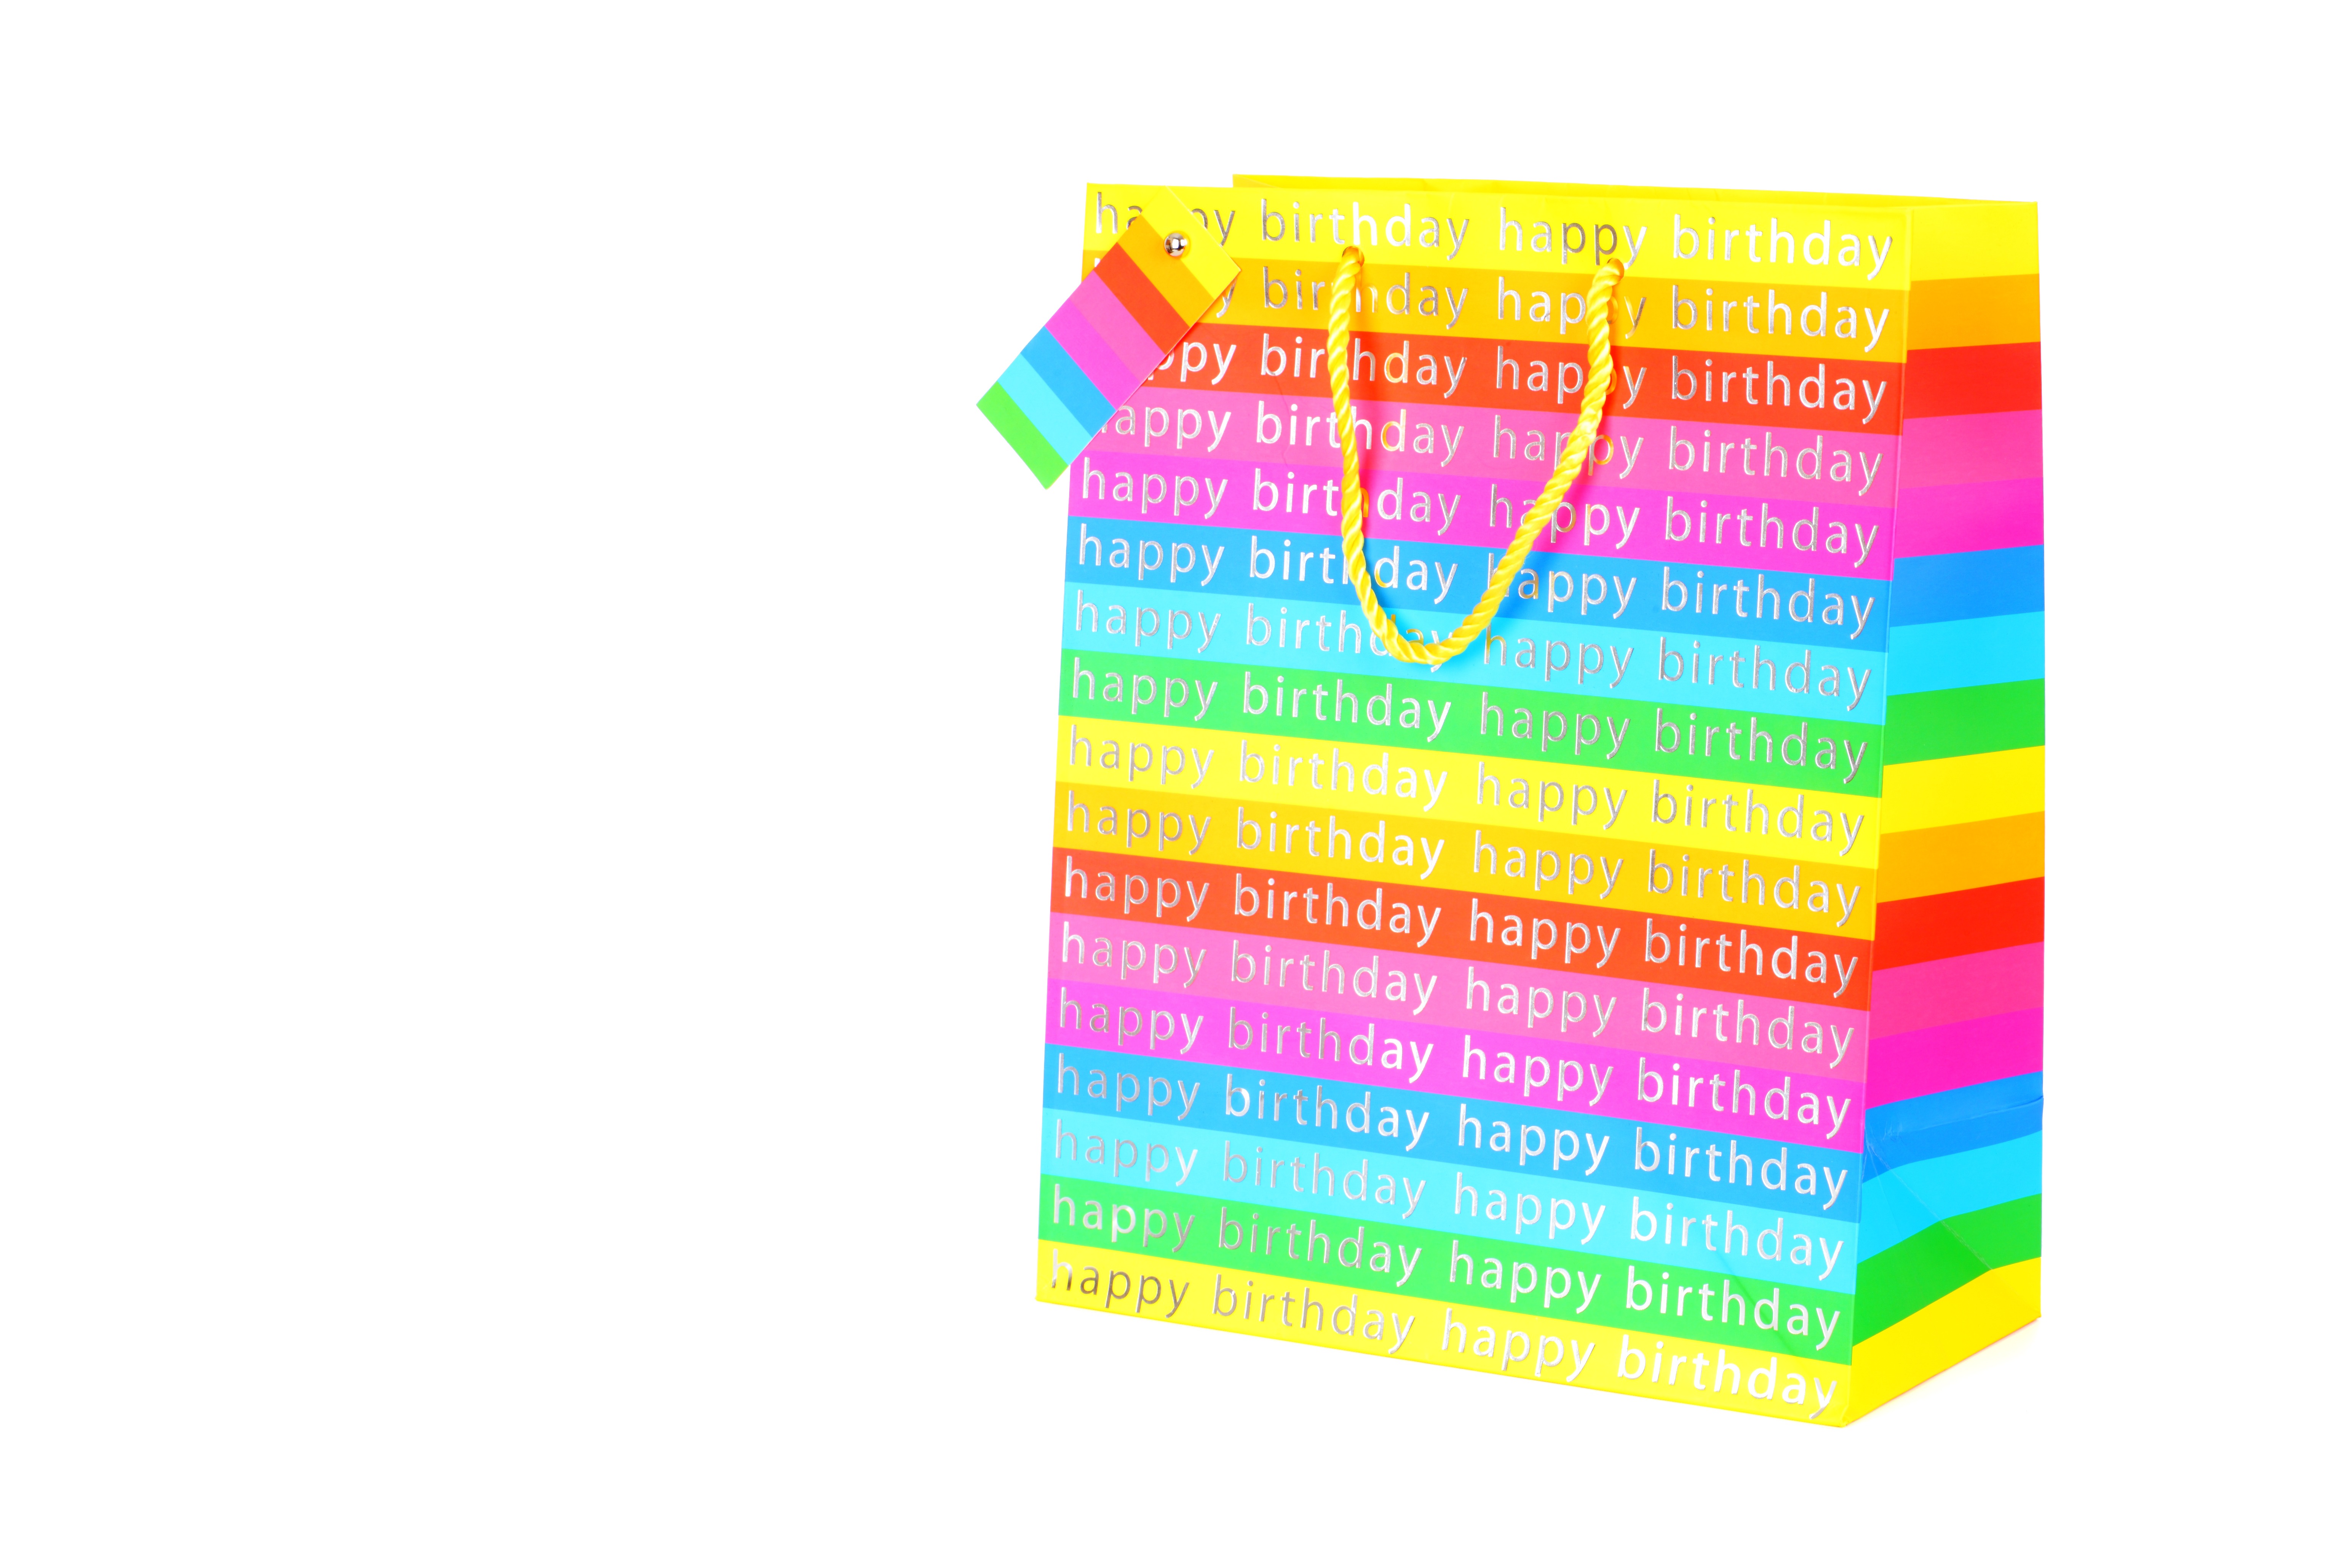
white, isolated, advertising, gift, line, shop, store, bag, shopping, object, paper, package, present, brand, product, text, sale, birthday, consumerism, surprise, shopper, purchase, packet